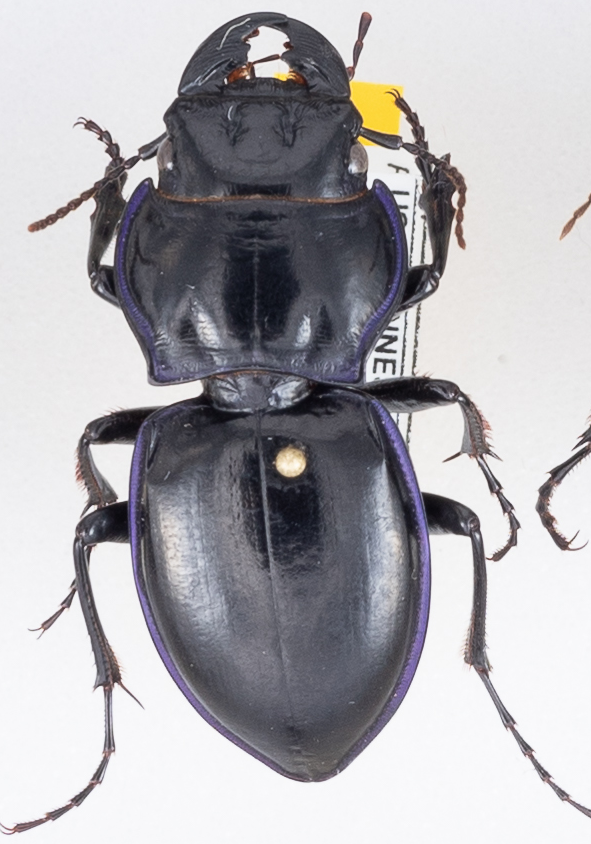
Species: Pasimachus punctulatus
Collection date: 2019-06-11
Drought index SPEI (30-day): -0.548
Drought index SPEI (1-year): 2.09
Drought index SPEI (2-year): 2.09